Yarm

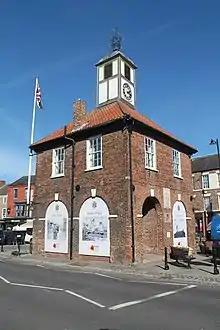
Yarm Town Hall, where Yarm Town Council meets

The Rookery is a public area by the River Tees situated at the bottom of Goose Pasture. The ash, sycamore and lime woodland is about 200 years old and owned by Yarm Town Council. In 2002, a walkway was constructed around the wood to celebrate the Golden Jubilee of Queen Elizabeth II. Within the woodland, close to the river, BMX riders have created numerous dirt ramps which are regularly used during summer months.